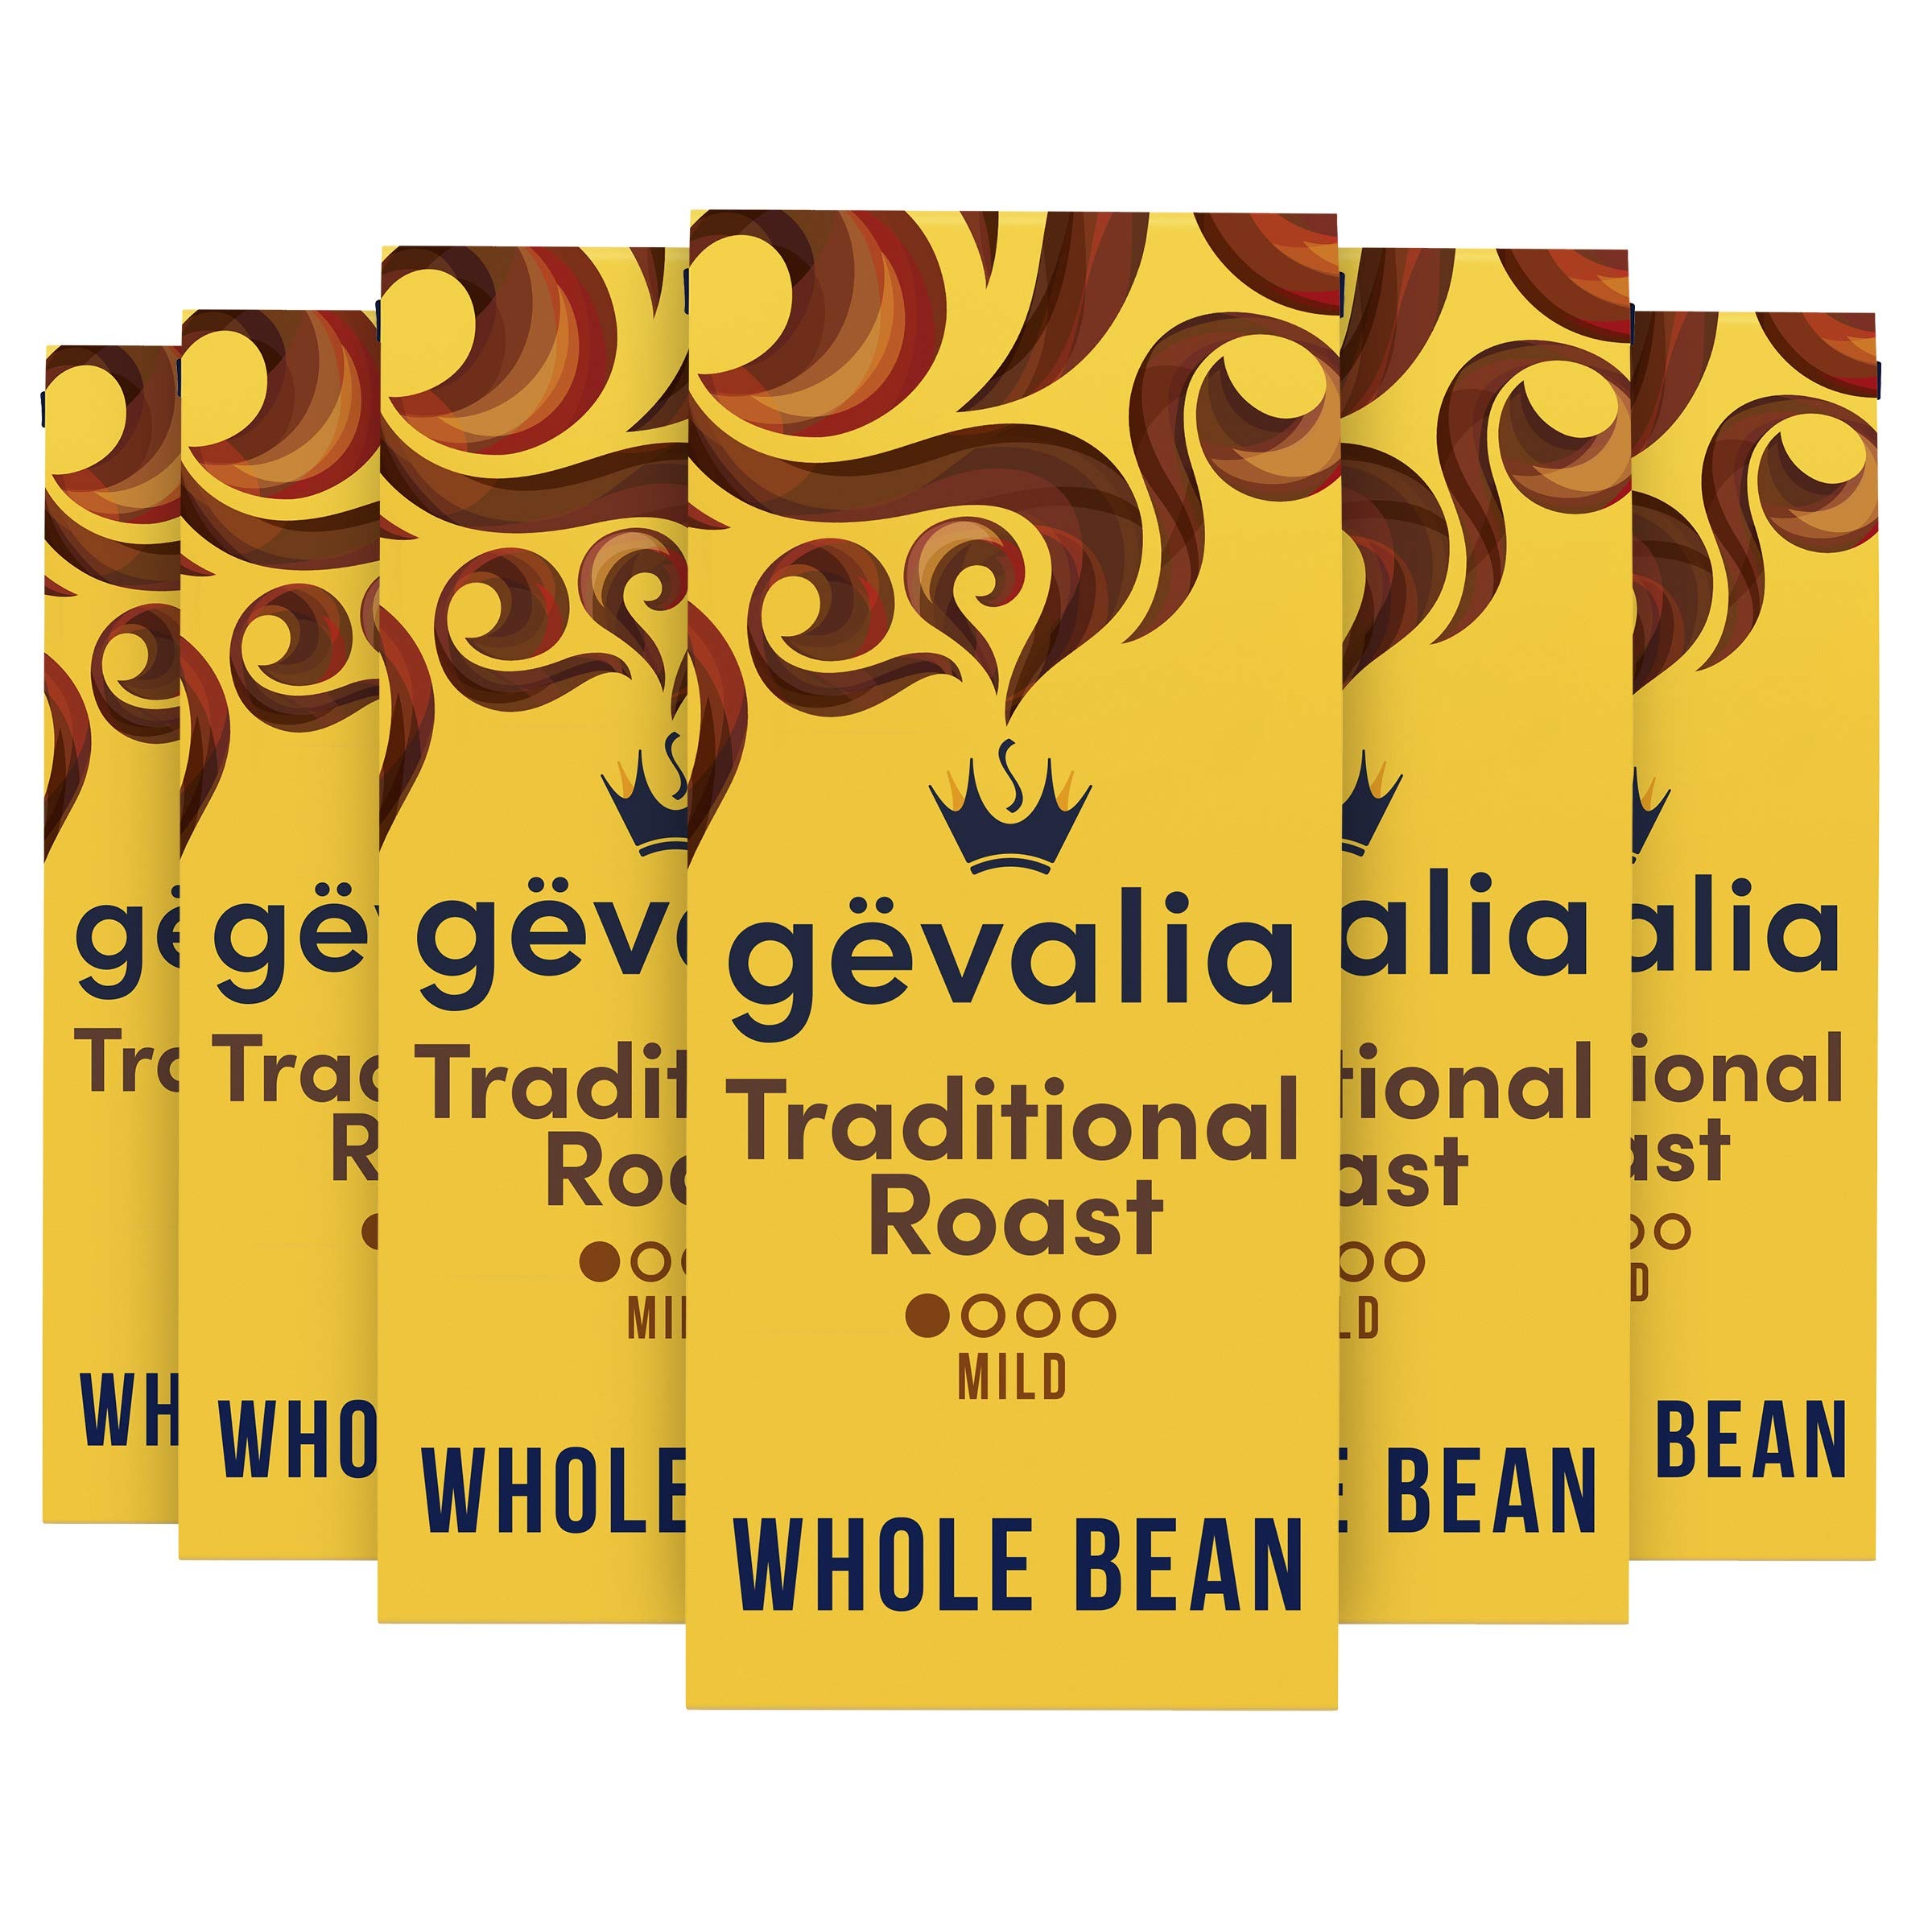
Item Name: Gevalia Traditional Mild Roast Whole Bean Coffee (6 ct Pack, 12 oz Bags)
Bullet Point 1: Six 12 oz. bags of Gevalia Mild Traditional Roast Whole Bean Coffee
Bullet Point 2: Gevalia Traditional Roast Mild Roast Whole Bean Coffee provides the perfect care for the perfect cup
Bullet Point 3: Our traditional roast mild roast whole bean coffee delivers an aroma to fill your home.Keep the unused coffee in a cool, dry place
Bullet Point 4: Each bag is crafted from 100% Arabica coffee beans sourced from around the world
Bullet Point 5: All of our whole bean coffee bags use slow roasted, snap cooled beans to lock in flavor and aroma
Bullet Point 6: Resealable bag of whole bean coffee with tin tie bag closure locks in fresh flavor
Bullet Point 7: Every bag of mild roast coffee beans is great for those keeping Kosher
Bullet Point 8: Mild roast whole bean coffee with notes of caramel and fruit
Bullet Point 9: well-balanced mild roast with subtle fruit notes and a rich aroma.
Value: 72.0
Unit: Ounce

Price: 59.84